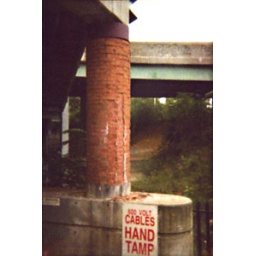
Brick column at train station in Boston, MA.